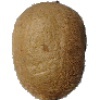
Label: Kiwi 1